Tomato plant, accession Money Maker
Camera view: vertical (180 deg); turntable rotation: 0 degrees
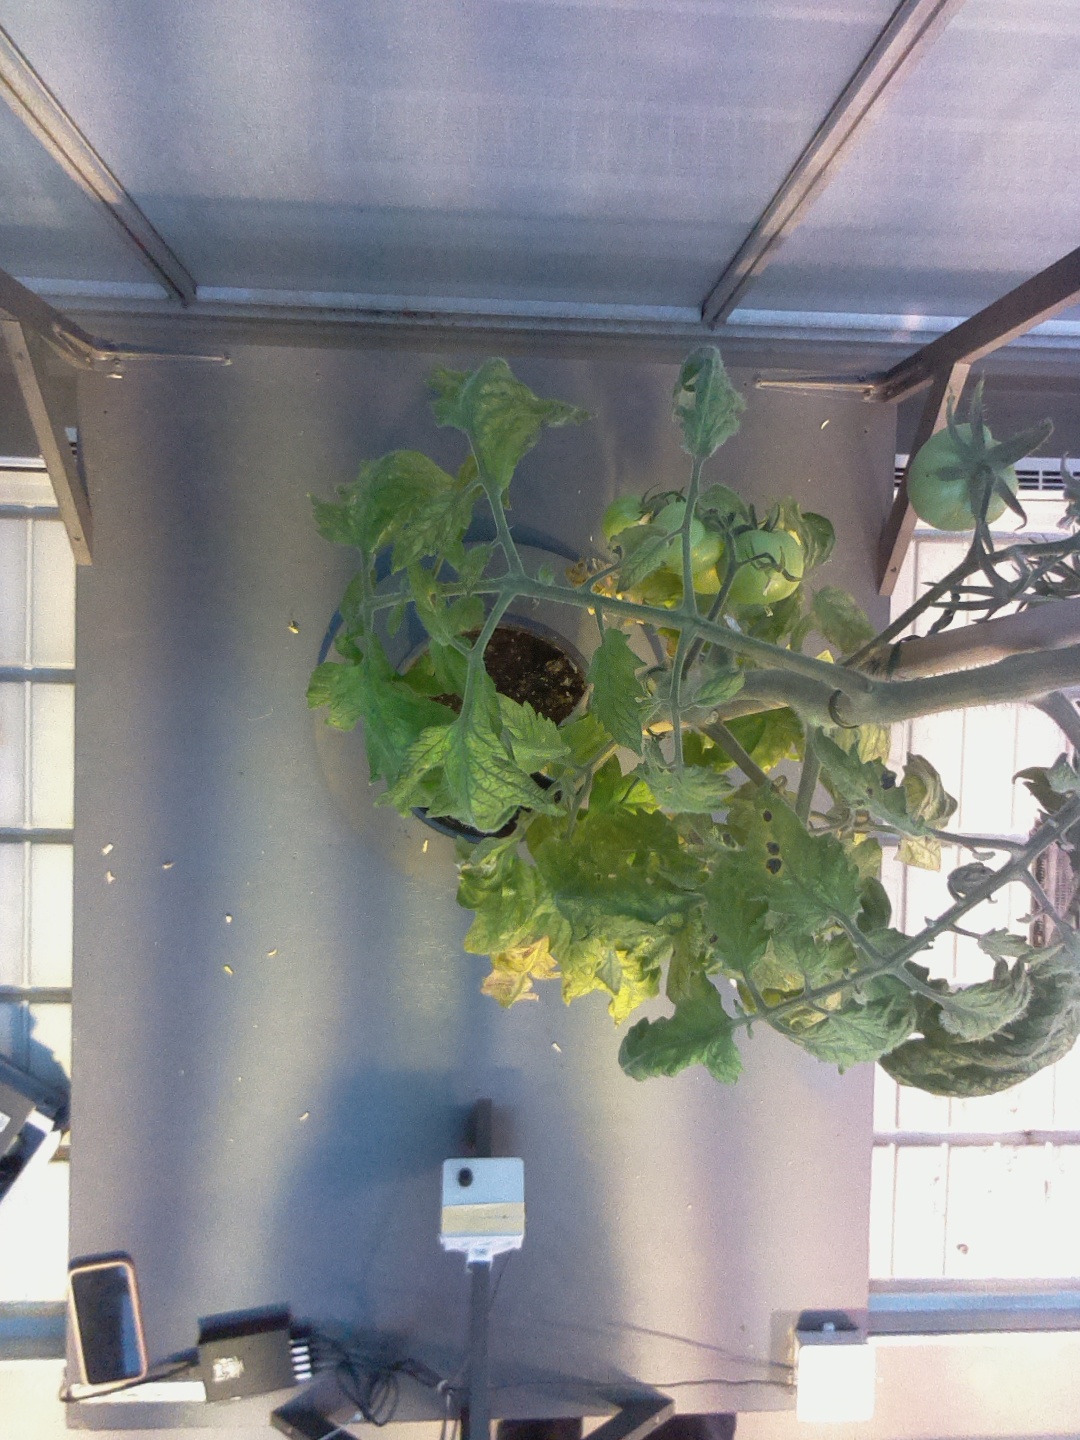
BBCH growth stage 79: 90% -100% of final fruit size